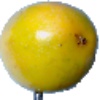
Label: Maracuja 1